Yiddish

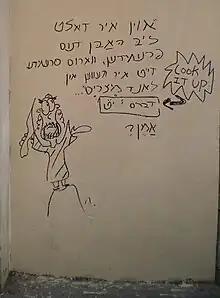
An example of graffiti in Yiddish, Tel Aviv, Washington Avenue. "You shall have love for the stranger, because you were strangers in the land of Egypt." (Deuteronomy 10:19)

The national language of Israel is Modern Hebrew. The debate in Zionist circles over the use of Yiddish in Israel and in the diaspora in preference to Hebrew also reflected the tensions between religious and secular Jewish lifestyles. Many secular Zionists wanted Hebrew as the sole language of Jews, to contribute to a national cohesive identity. Traditionally religious Jews, on the other hand, preferred use of Yiddish, viewing Hebrew as a respected holy language reserved for prayer and religious study. In the early 20th century, Zionist activists in the Mandate of Palestine tried to eradicate the use of Yiddish among Jews in preference to Hebrew, and make its use socially unacceptable.